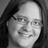
Emotion: happy